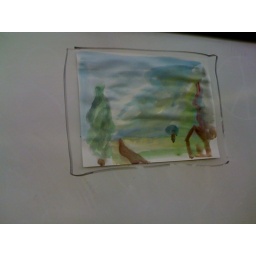
Jane adds a large house in the front and a small tree in the back